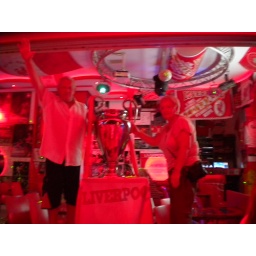
Phyllis@Barry in Liverpool bar in Marmaris Turkey with European cup